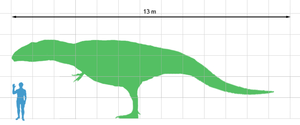
Giganotosaurus est un genre éteint de dinosaures de la famille des carcharodontosauridés qui vivait en Amérique du Sud, il y a 98 millions d'années au début du Crétacé supérieur. C'est l'un des plus grands carnivores terrestres de tous les temps, plus grand et plus lourd que le célèbre Tyrannosaurus ou que son cousin l'Allosaurus.